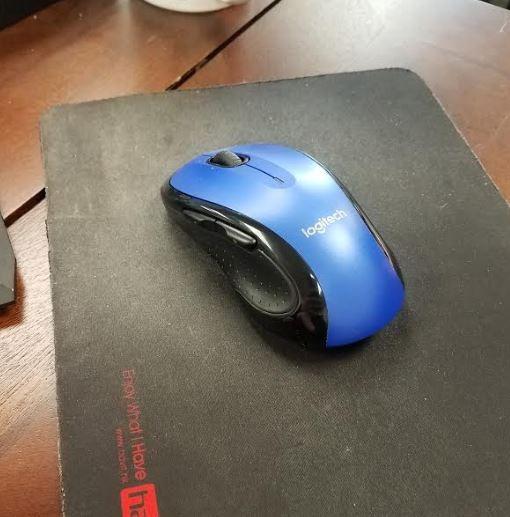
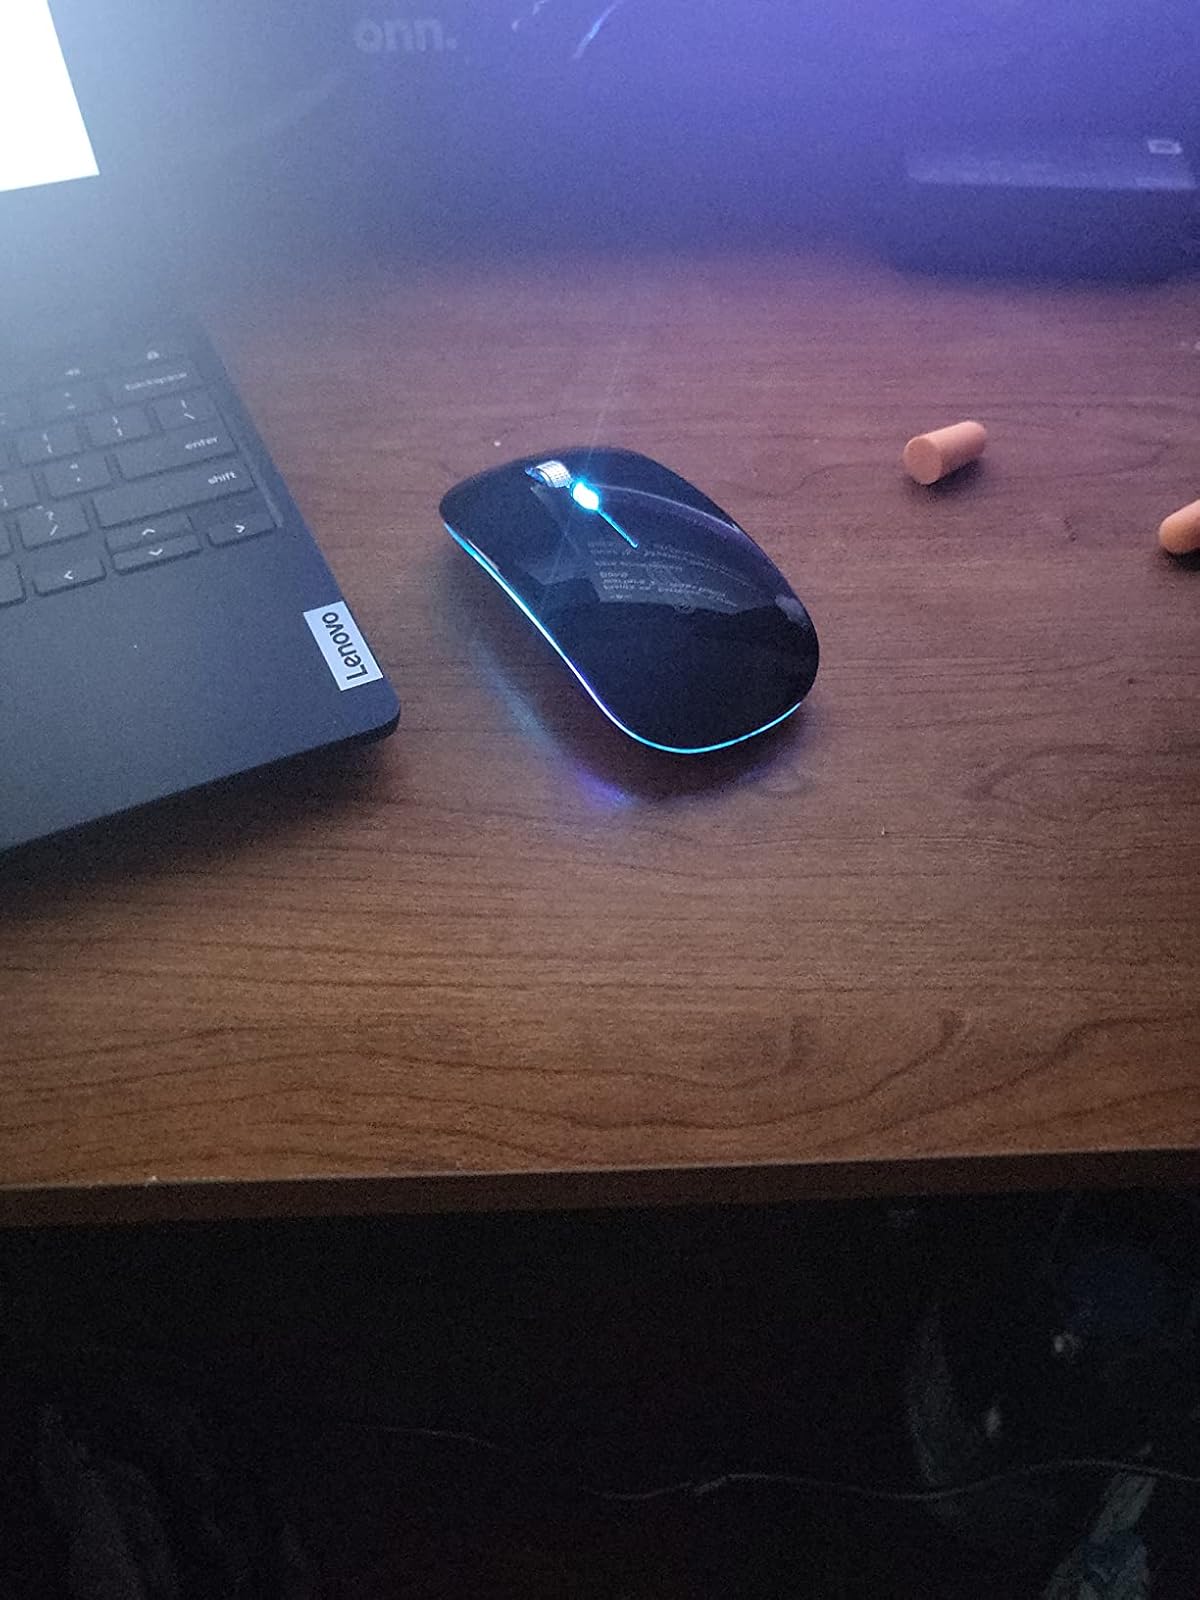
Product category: mouse
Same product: no